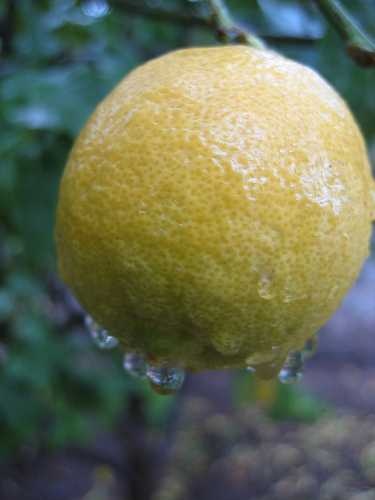
Label: Lemon